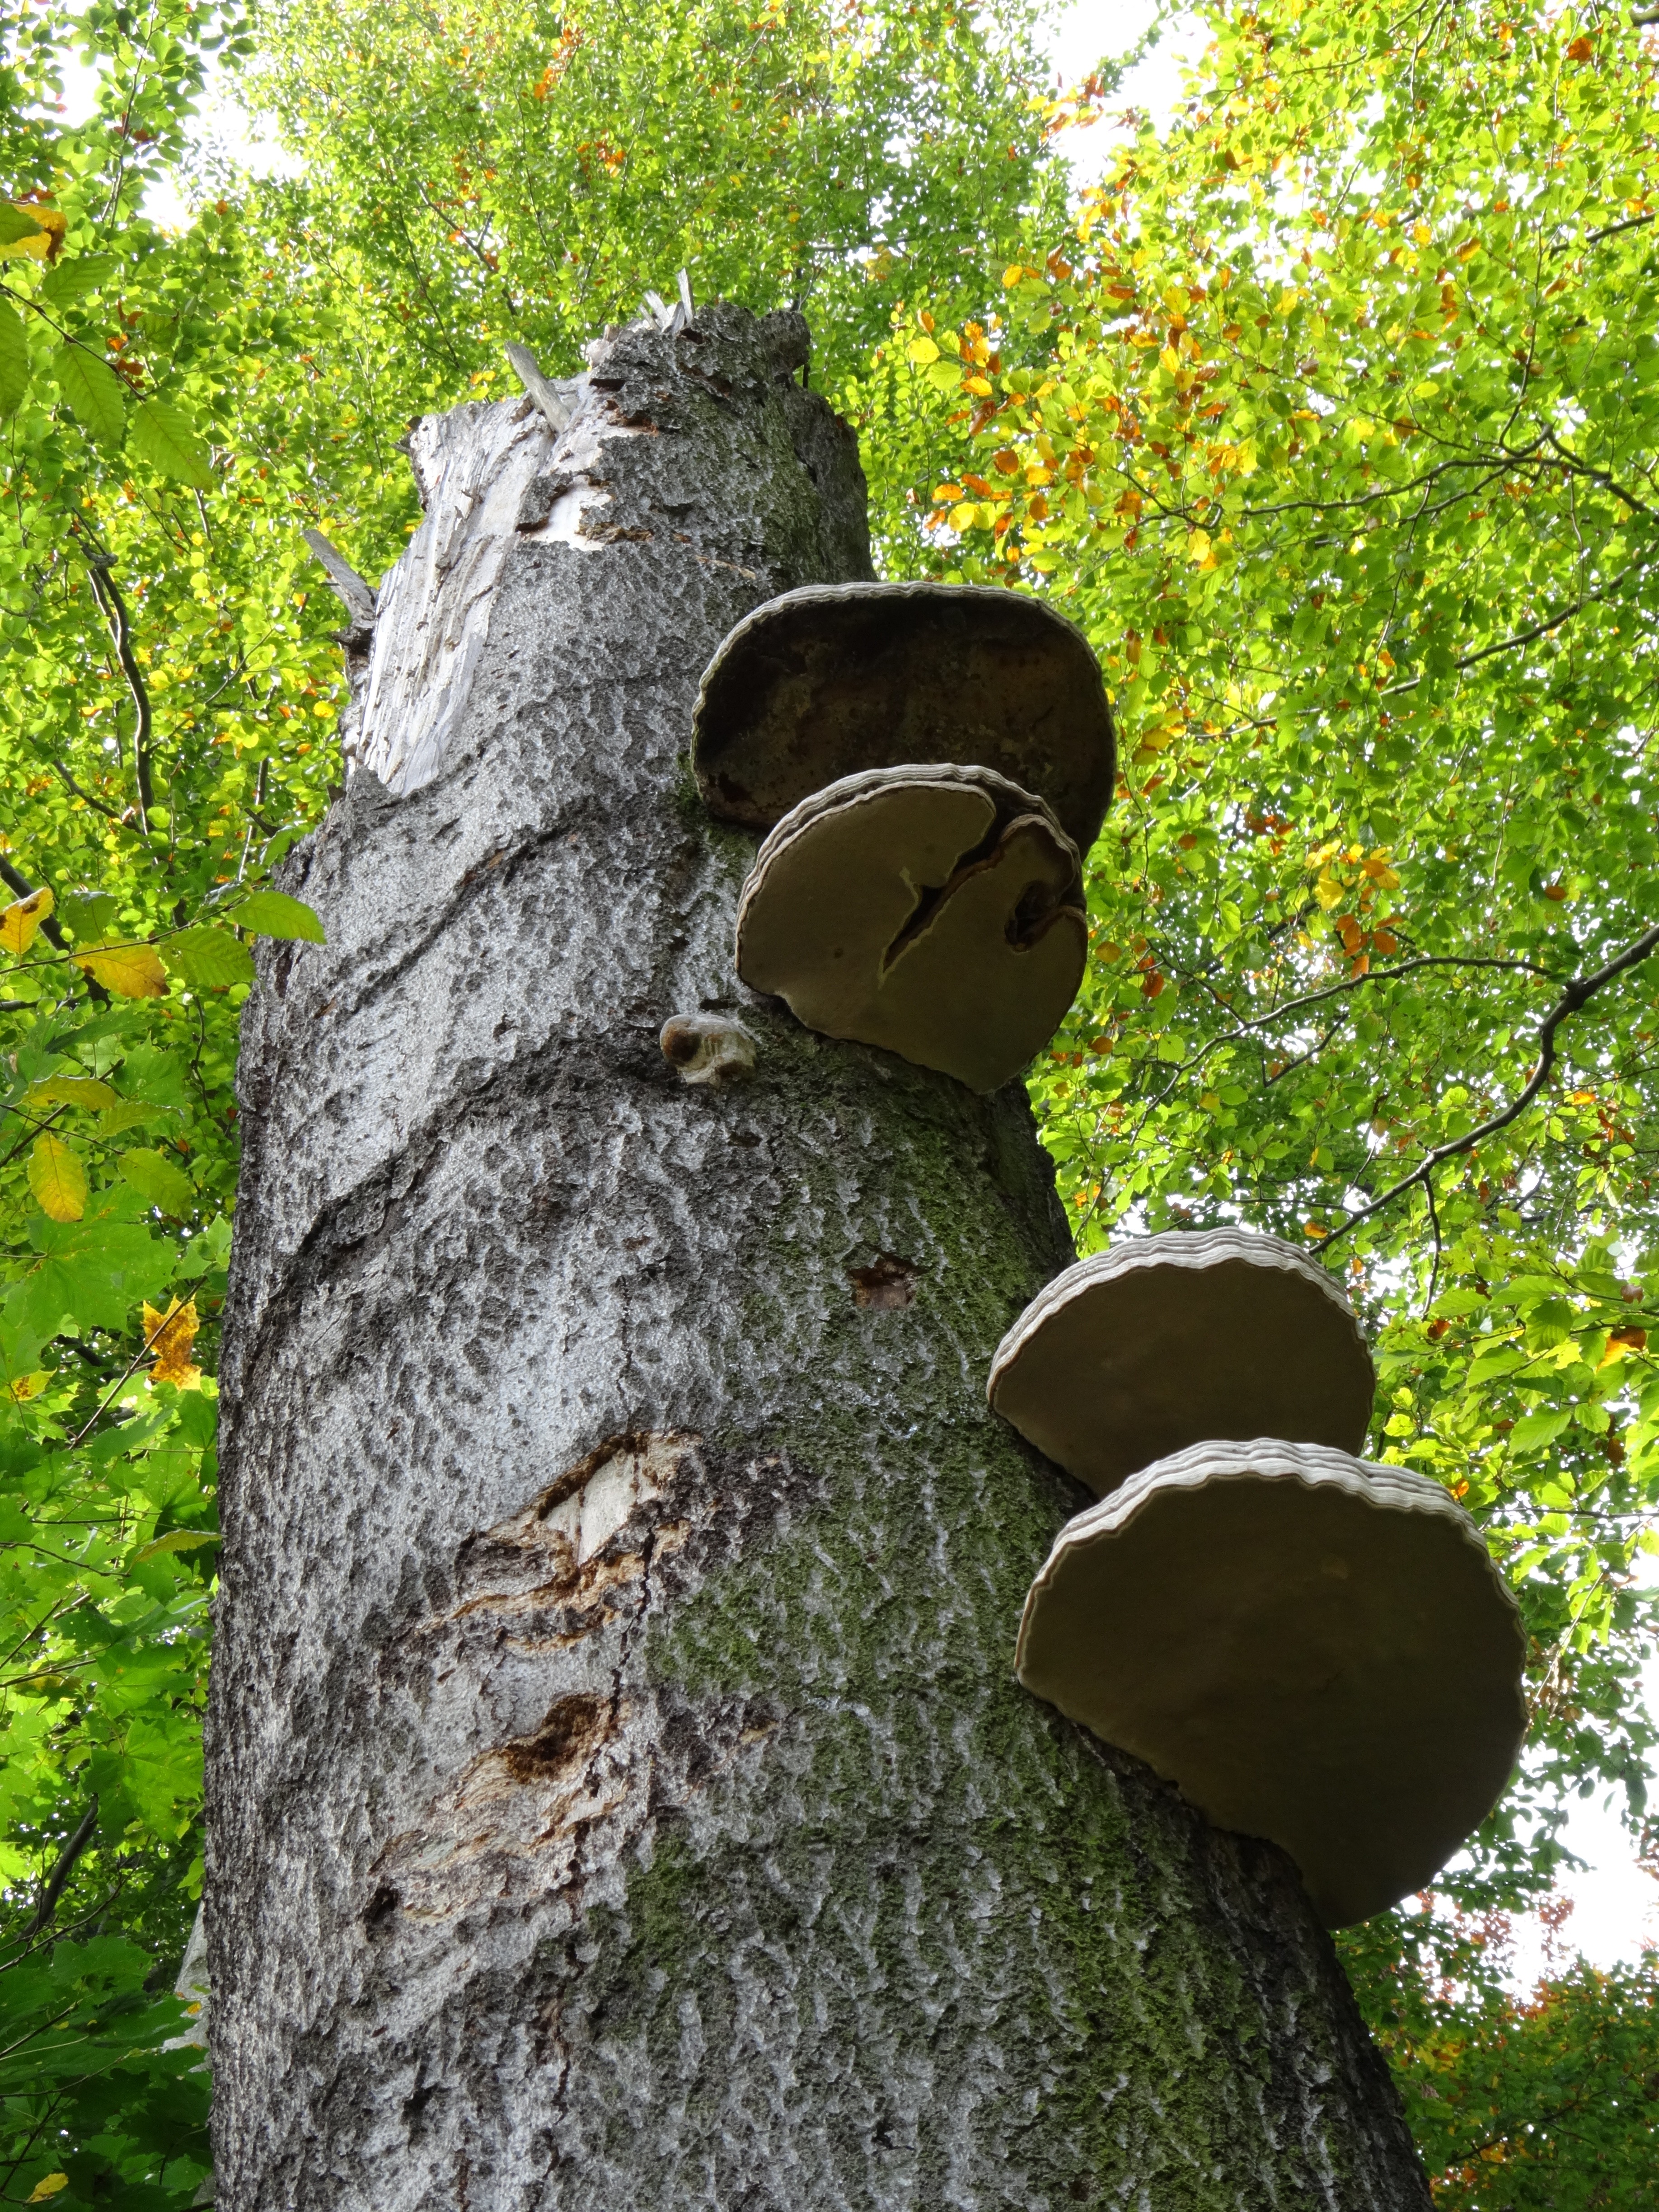
landscape, tree, nature, forest, rock, plant, leaf, flower, trunk, green, insect, autumn, botany, sculpture, mushrooms, woodland, woody plant